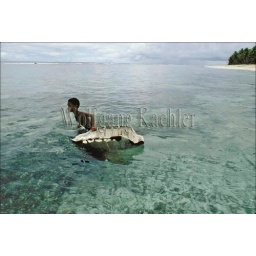
Micronesia, caroline isls. Satawal island, native boy playing with turtle shell in the water